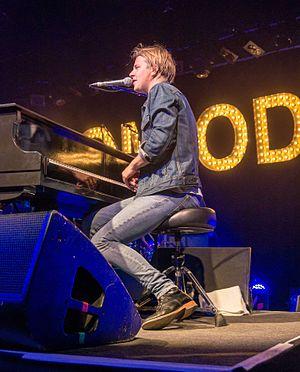
Tom Peter Odell, né le 24 novembre 1990 à Chichester dans le West Sussex, est un auteur-compositeur-interprète anglais. Il sort son premier EP Songs from Another Love en 2012 et a remporté les « Britanniques Choice Award de la Critique » au début de 2013. Son premier album studio Long Way Down est sorti le 24 juin 2013.